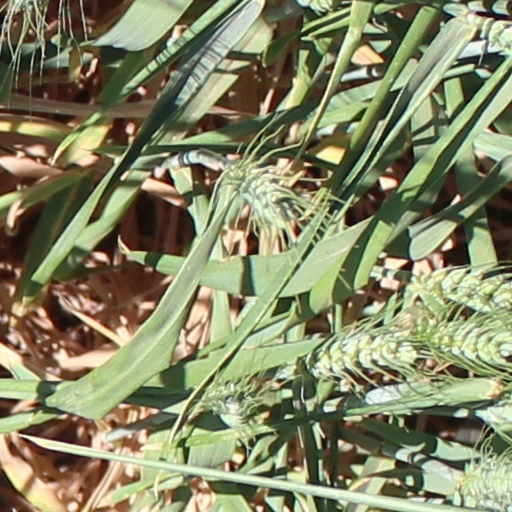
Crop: wheat